Gheorghe Asachi

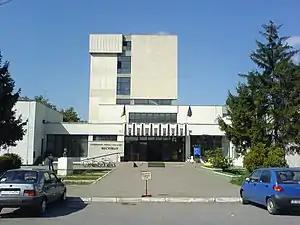
Rectorate of the Gheorghe Asachi Technical University of Iași

As a teacher, Asachi assisted and encouraged the development of Romanian art. Before he came to exercise his influence, Moldavian art was essentially dependent on boyar patronage, and, by the turn of the 18th century, had come to focus on portrait painting. Asachi centered his energies on introducing Romantic nationalist themes and popularizing new trends. He integrated painting, architecture, and drawing and oil painting in classes taught at "Academia Mihăileană" (called "class de zugrăvie", an antiquated version of "painting course"), and introduced lithography through the means of his printing press.